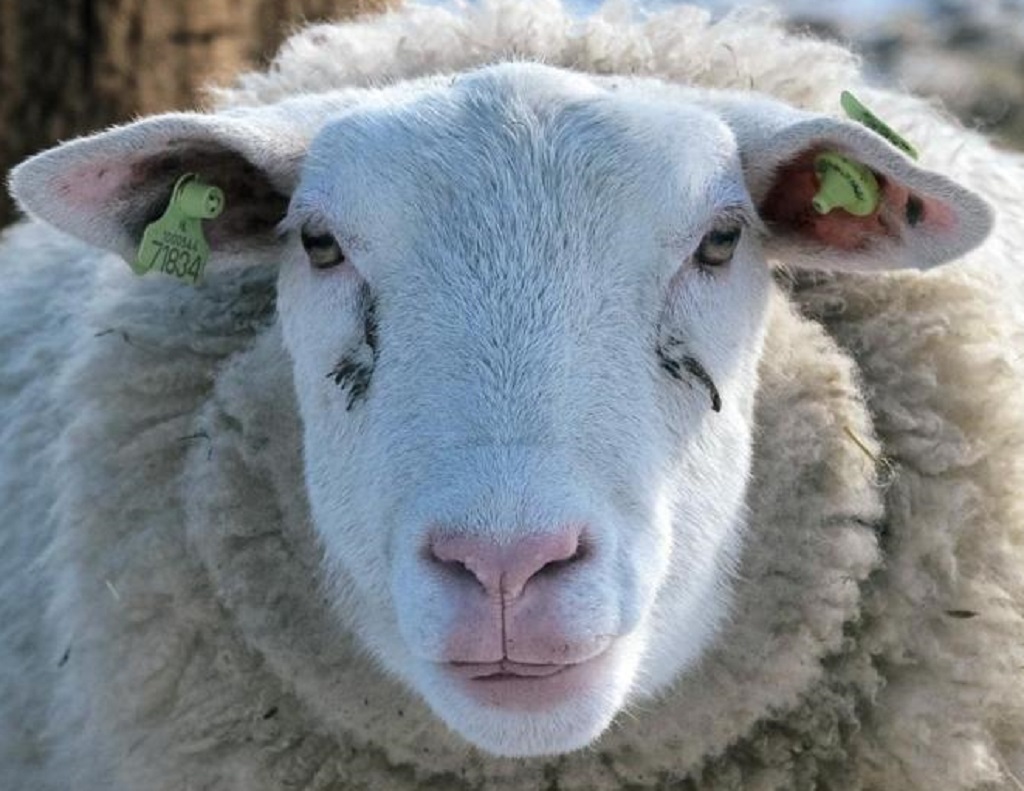
Label: no pain